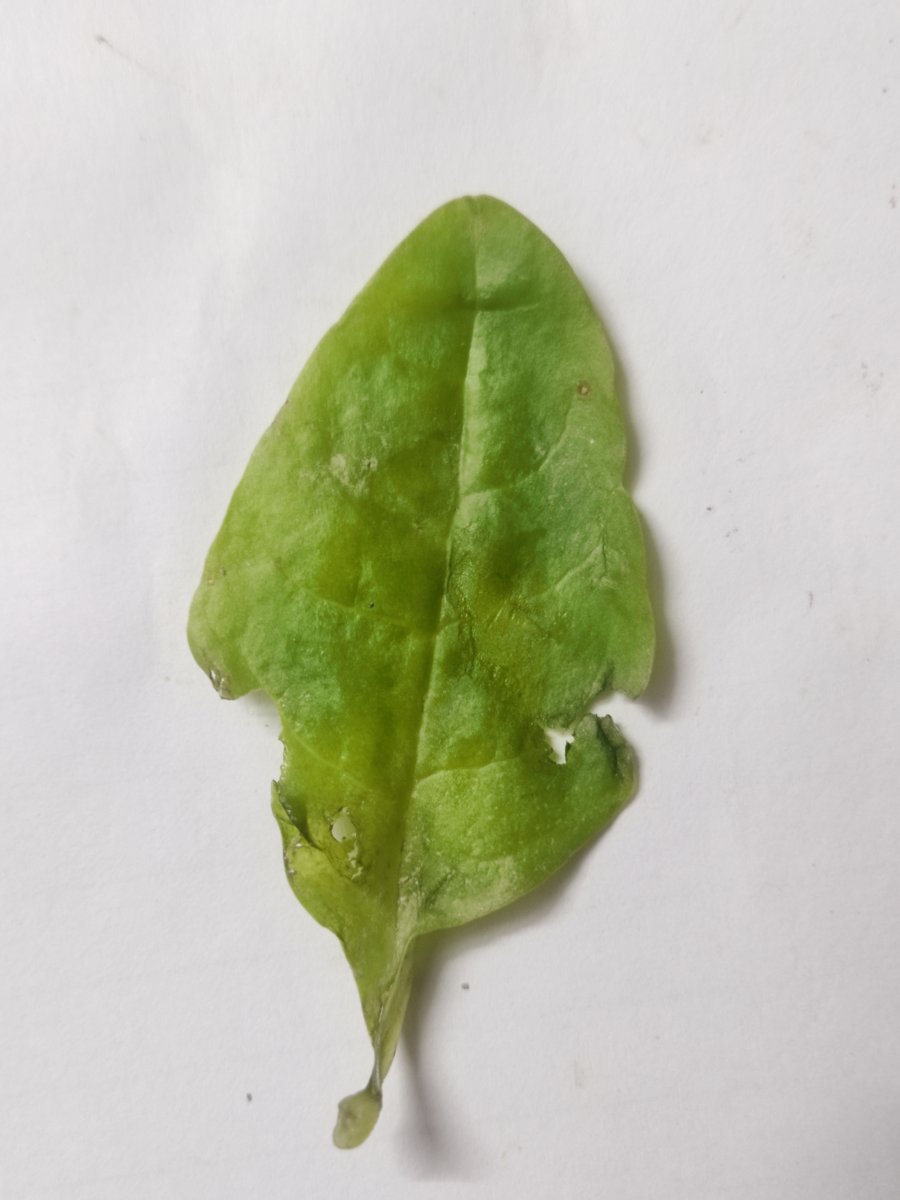
Label: Downy-Mildew